Fran Kirby

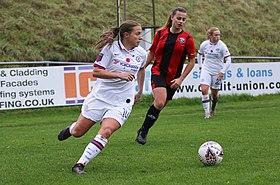
Kirby during a 2019–20 FA Women's League Cup match, November 2019

Kirby's form extended into the 2016 FA WSL season. In April, she secured Chelsea's return to Wembley Stadium by scoring a late, extra-time winner against Manchester City in the FA Women's Cup semi-final. Four days later, she scored both goals in Chelsea's 2–0 WSL win at Arsenal.